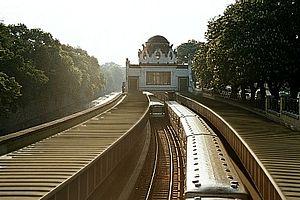
Le réseau de métro de Vienne, le plus important d'Autriche, est composé de cinq lignes et exploité par les Wiener Linien. Il est complété en surface par le réseau de bus et de tramways. Les trains Schnellbahn - semblable au RER parisien - et Regionalbahn exploités par les chemins de fer fédéraux autrichiens. L'ensemble des réseaux de transports collectifs de l'aire urbaine de Vienne est coordonné par une association des transports, le VOR qui permet aux usagers d'utiliser des titres de transport communs à l'ensemble de l'offre de transports collectifs dans la zone urbaine.